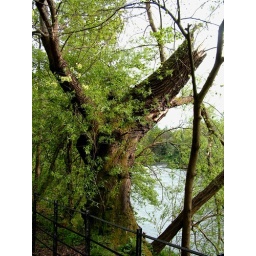
old willow tree beside the river kelvin